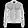
Label: Coat